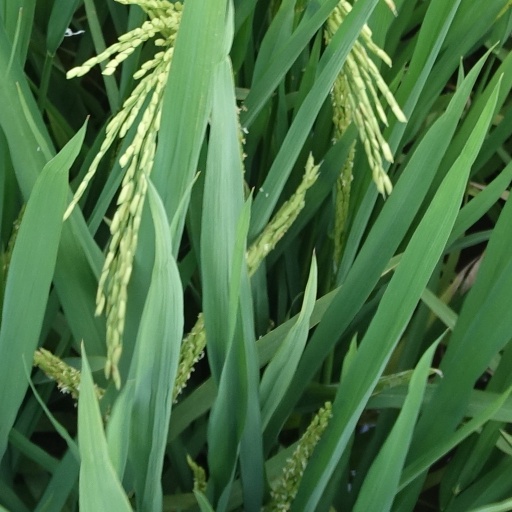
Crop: rice